Conrad Beissel

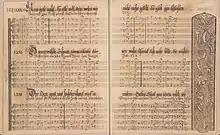
Ephrata Community Manuscript hymnal, 1746

Beissel served as the community's composer as well as its spiritual leader. He devised his own system of musical composition intended to simplify the process by relying on pre-determined sequences of "master notes" and "servant notes" to create harmony. This was mentioned in Thomas Mann's "Doctor Faustus" as a precursor to serialism.